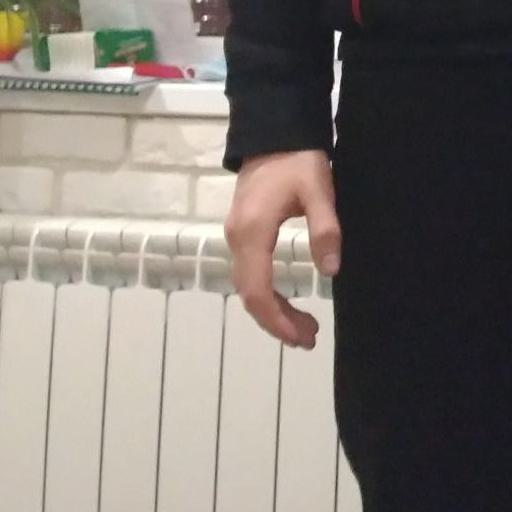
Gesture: no_gesture